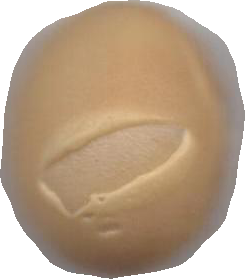
Variety: Dega